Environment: real
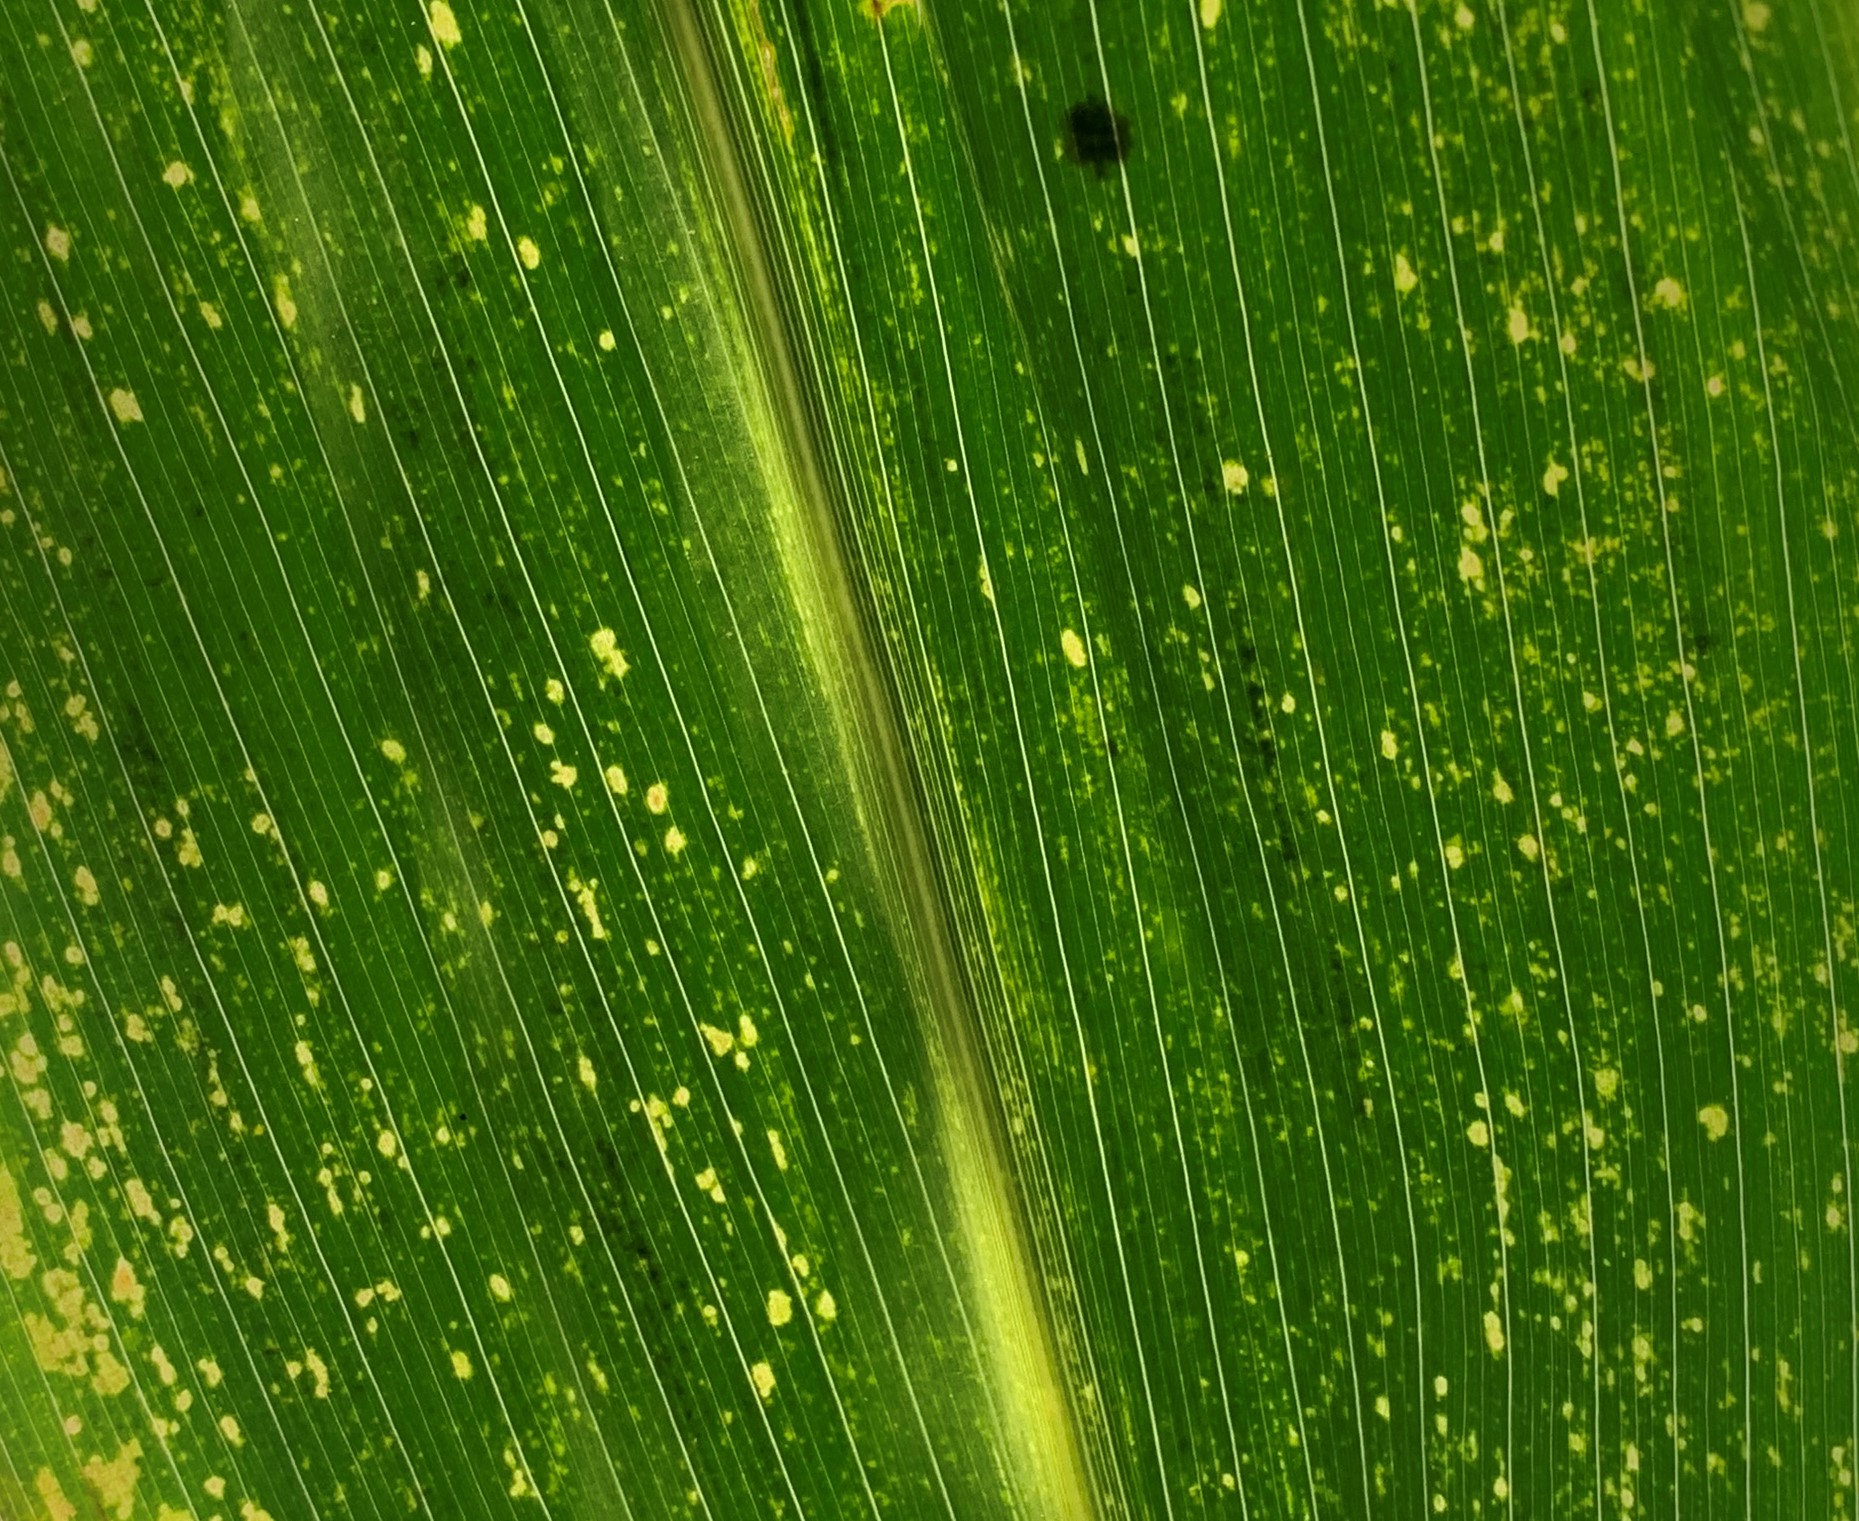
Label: lethal_necrosis